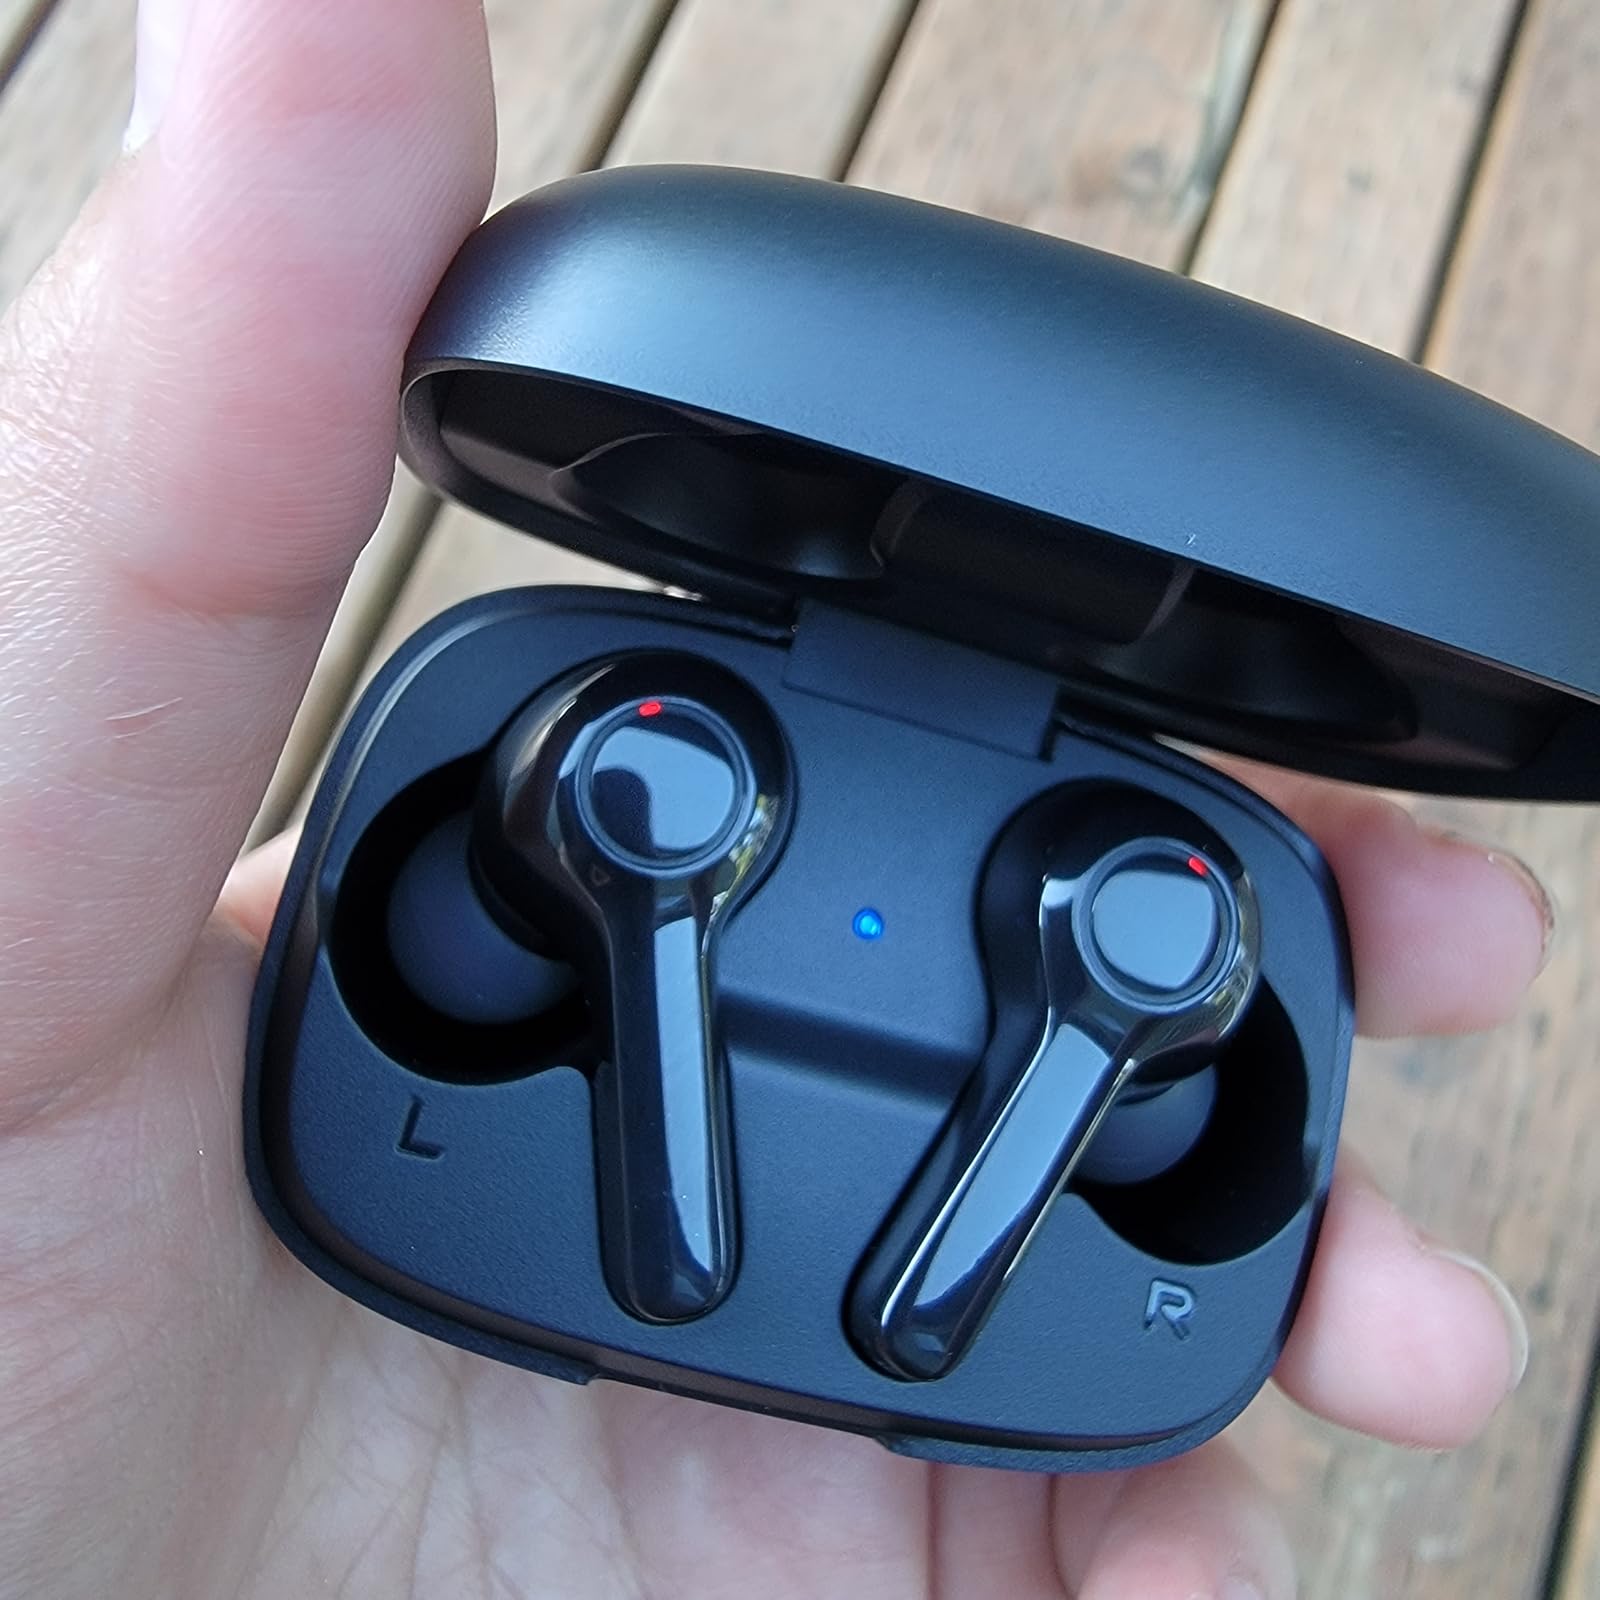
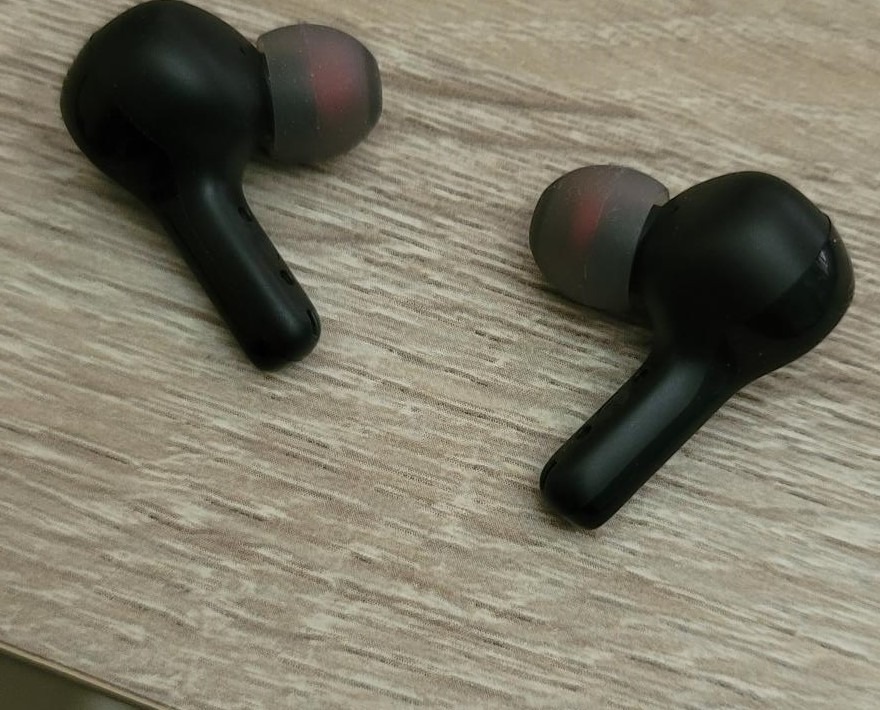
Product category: earbuds
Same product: yes